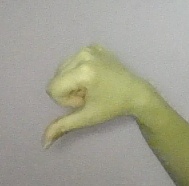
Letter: waw